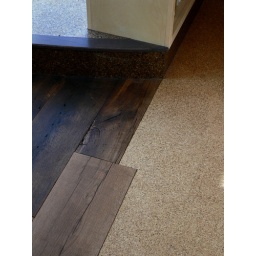
view of a flooring transition. kitchen is cork, dining room is barn wood, library is one step up, in darker cork